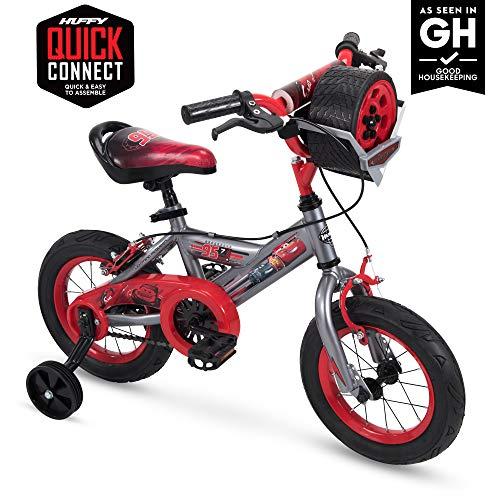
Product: Huffy Disney Cars Kid Bike Quick Connect Assembly, Tire Case Storage & Training Wheels, 12" Grey
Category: Sports & Outdoors | Outdoor Recreation | Cycling | Kids' Bikes & Accessories | Kids' Bikes
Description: This smoke gray 12" bike is fully decorated with Disney Cars graphics like Lightning McQueen racing into first place; plus, the handlebar spare tire doubles as hidden storage - now your little guy can take his favorite diecast cars with him.
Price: $159.99
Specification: Product Dimensions:         33.1 x 8.9 x 20.5 inches    |Shipping Weight: 25.2 pounds (View shipping rates and policies)|ASIN: B07YQDV318|Item model number: 72129|    #28    in Kids' Bicycles